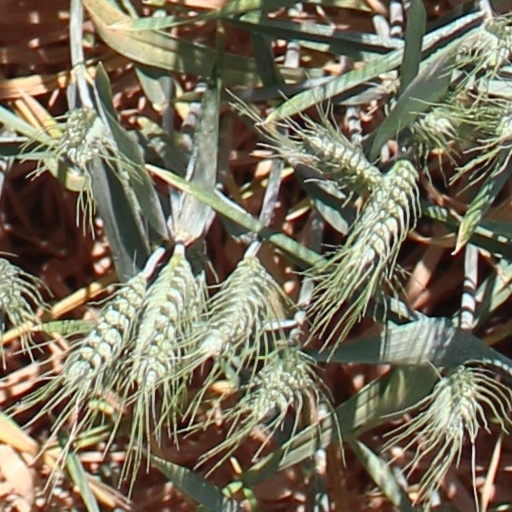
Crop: wheat